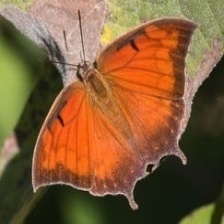
Species: TROPICAL LEAFWING